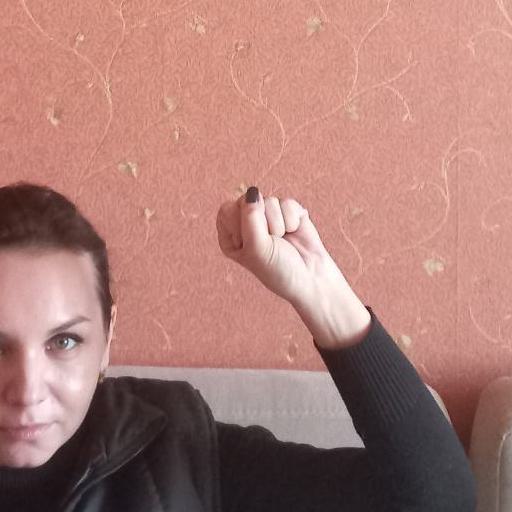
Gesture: fist